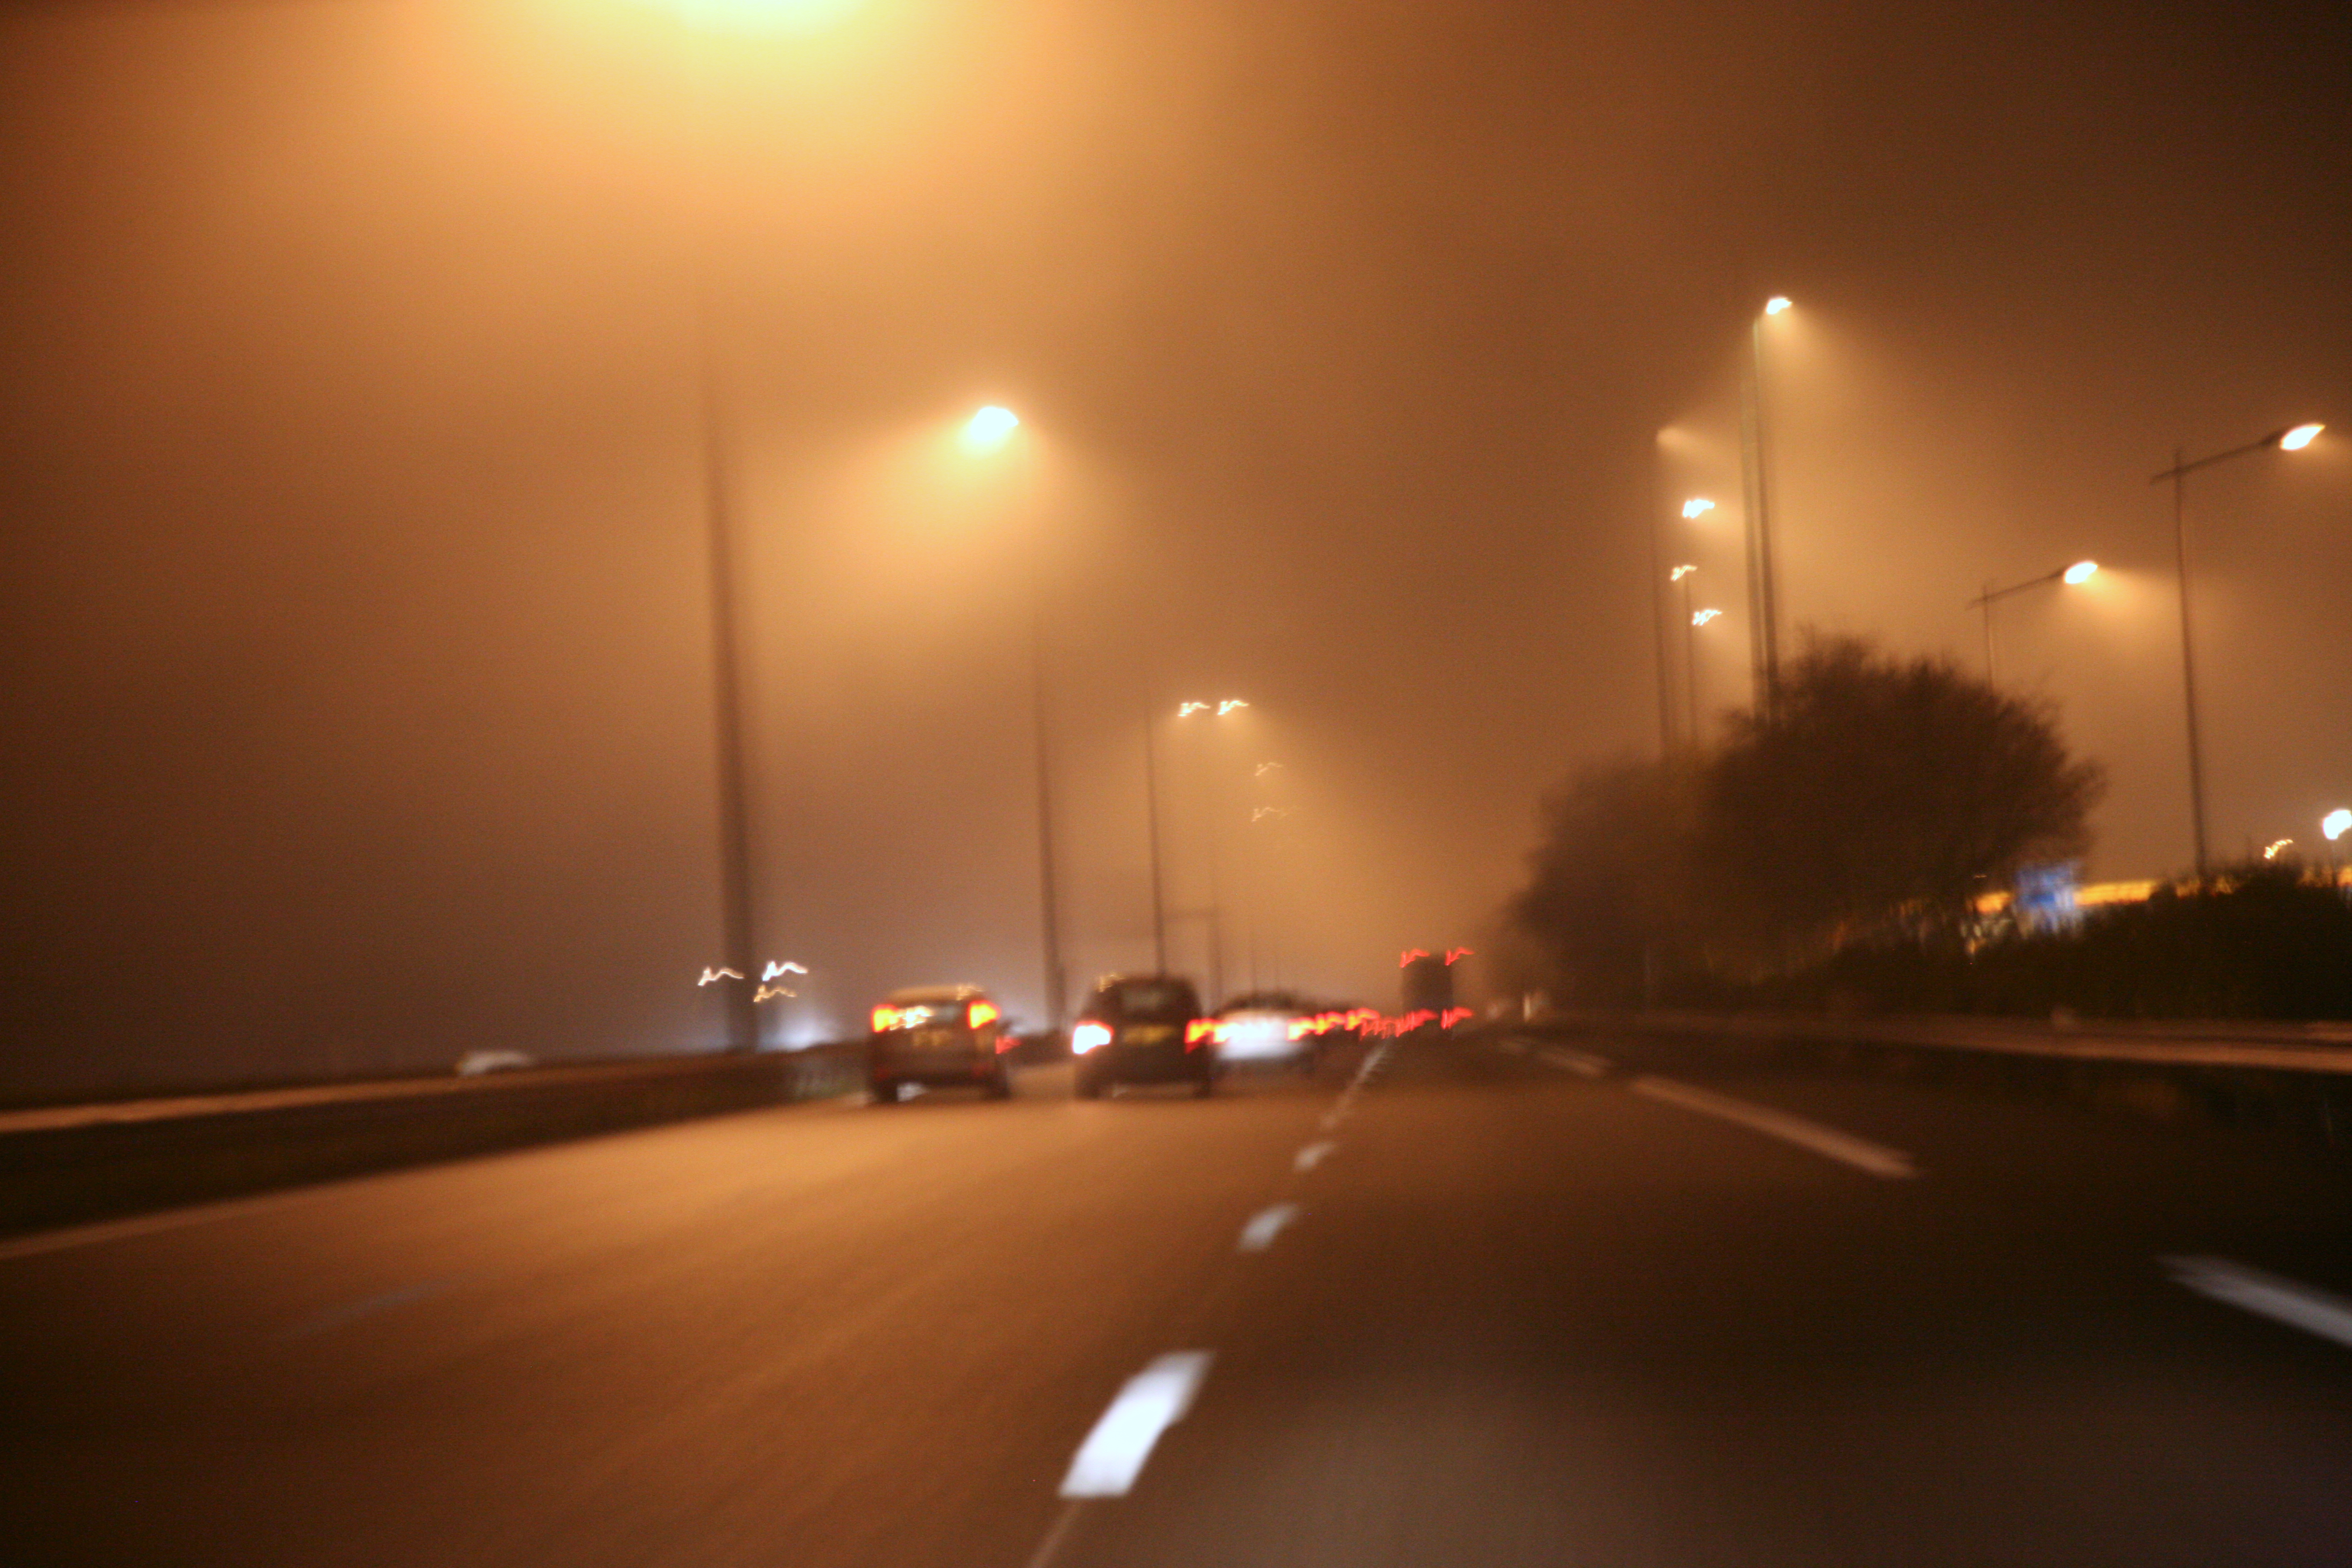
light, fog, road, night, morning, highway, dusk, france, evening, weather, darkness, street light, lighting, a, light fixture, picardie, autoroute, atmospheric phenomenon